Russula brevipes

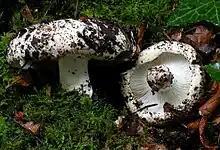
"Russula delica" is one of several look-alikes.

The subalpine waxy cap ("Hygrophorus subalpinus") is somewhat similar in appearance to "R. brevipes" but lacks its brittle flesh, and it has a sticky, glutinous cap. The Pacific Northwest species "Russula cascadensis" also resembles "R. brevipes", but has an acrid taste and smaller fruit bodies. Another lookalike, "R. vesicatoria", has gills that often fork near the stipe attachment. "R. angustispora" is quite similar to "R. brevipes", but has narrower spores measuring 6.5–8.5 by 4.5–5 μm, and it does not have the pale greenish band that sometimes develops in the latter species. The European look-alike "R. delica" is widely distributed, although rarer in the northern regions of the continent. Similar to "R. brevipes" in overall morphology, it has somewhat larger spores (9–12 by 7–8.5 μm) with a surface ornamentation featuring prominent warts interconnected by a zebra-like patterns of ridges. The milk-cap mushroom "Lactifluus piperatus" can be distinguished from "R. brevipes" by the production of latex when the mushroom tissue is cut or injured.